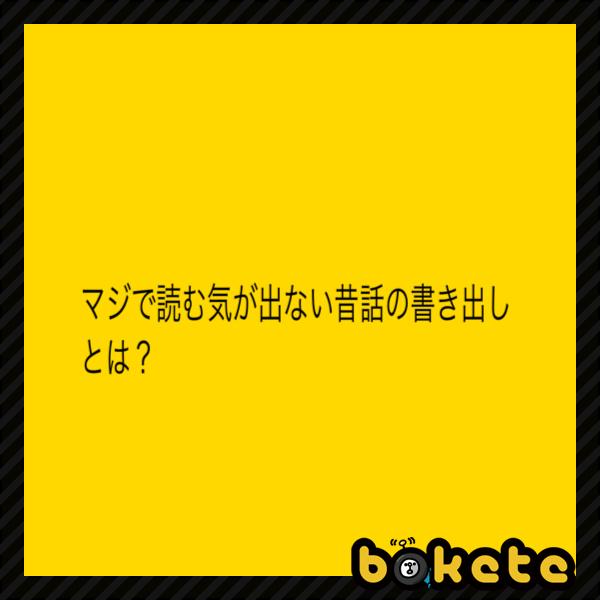
回答: テレビ朝日には池沼がいて、かなり大問題を起こしていたことがある